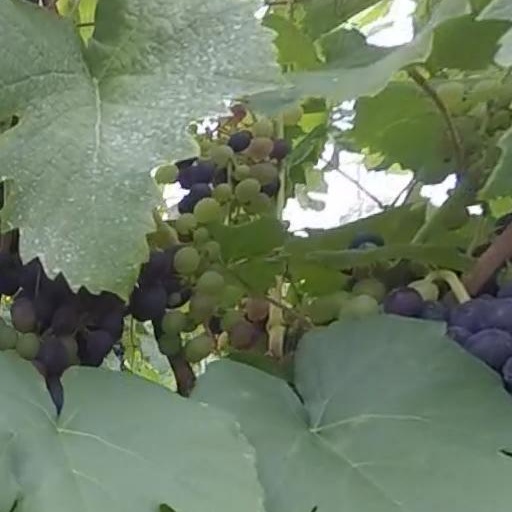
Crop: grape